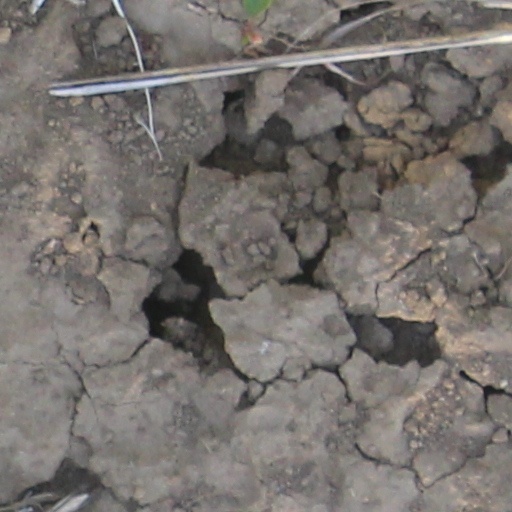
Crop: wheat